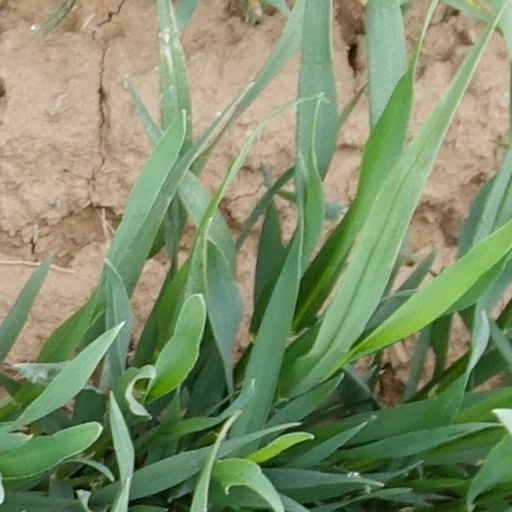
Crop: wheat